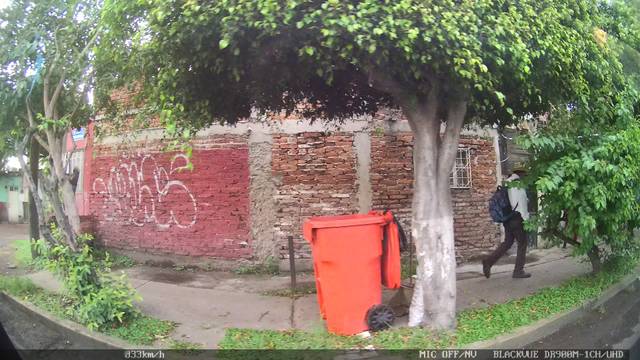
Region: Mexico
Coordinates: 20.687, -101.363